Meryl Fernandes

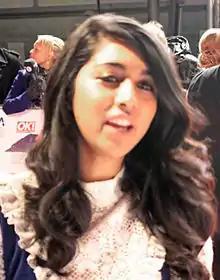
Fernandes in 2012

Meryl Glynis Fernandes (born 1983) is an English actress and presenter. She played Afia Masood, a love interest for Tamwar Masood (Himesh Patel) in the BBC soap opera "EastEnders", originally making a guest appearance between 29 December 2009 and 5 January 2010. She returned to the role of Afia, on 18 November 2010, this time as a regular character. She departed "EastEnders" on 7 June 2012.